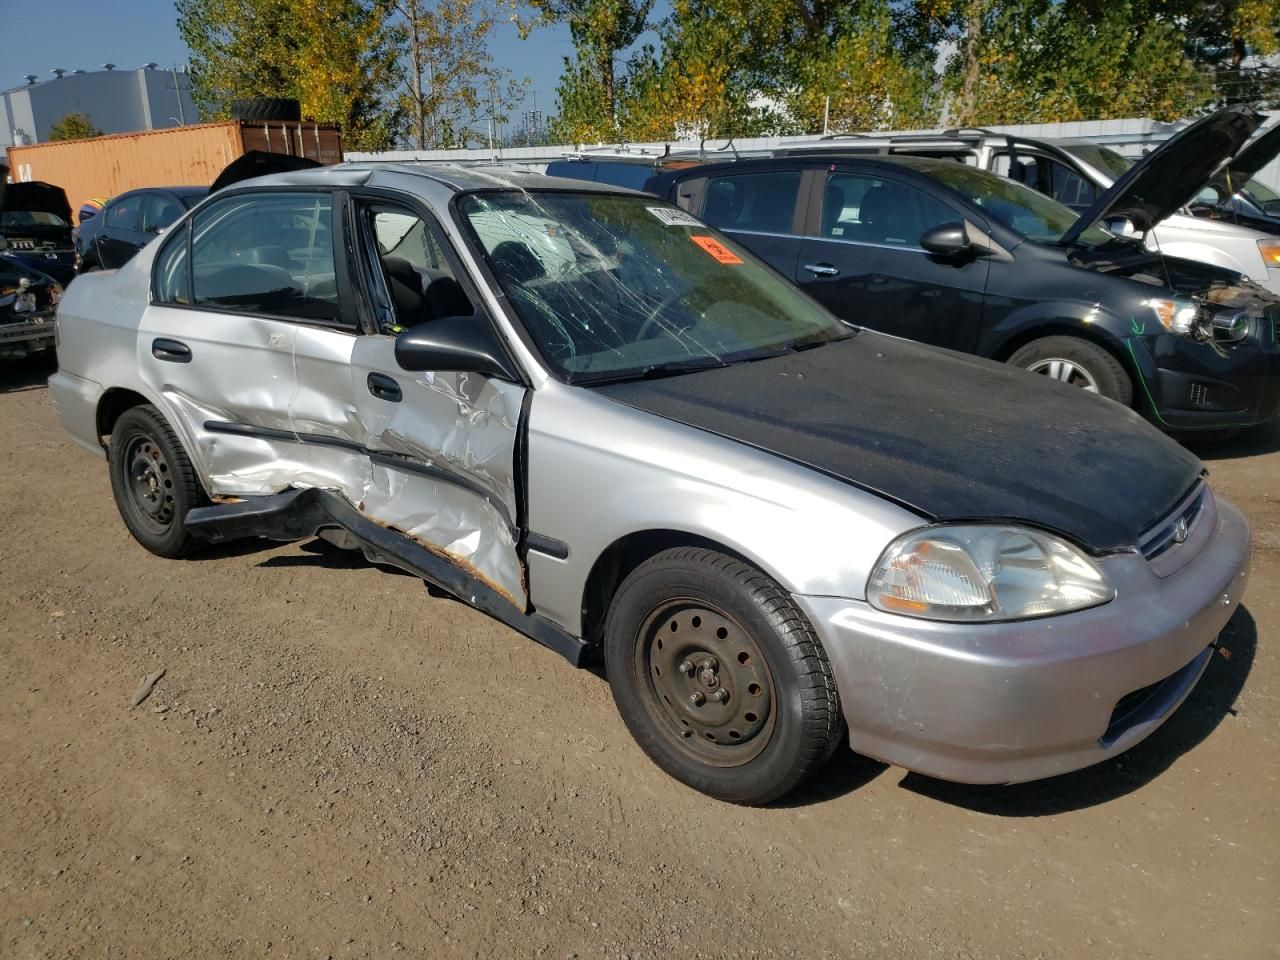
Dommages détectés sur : capot, pare-brise avant, aile avant droite, porte avant droite, porte arrière droite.
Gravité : majeur